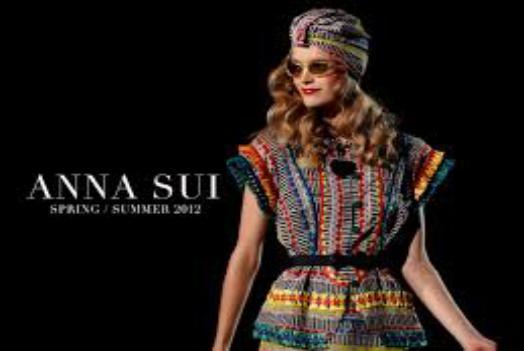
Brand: Anna Sui
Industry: Clothes